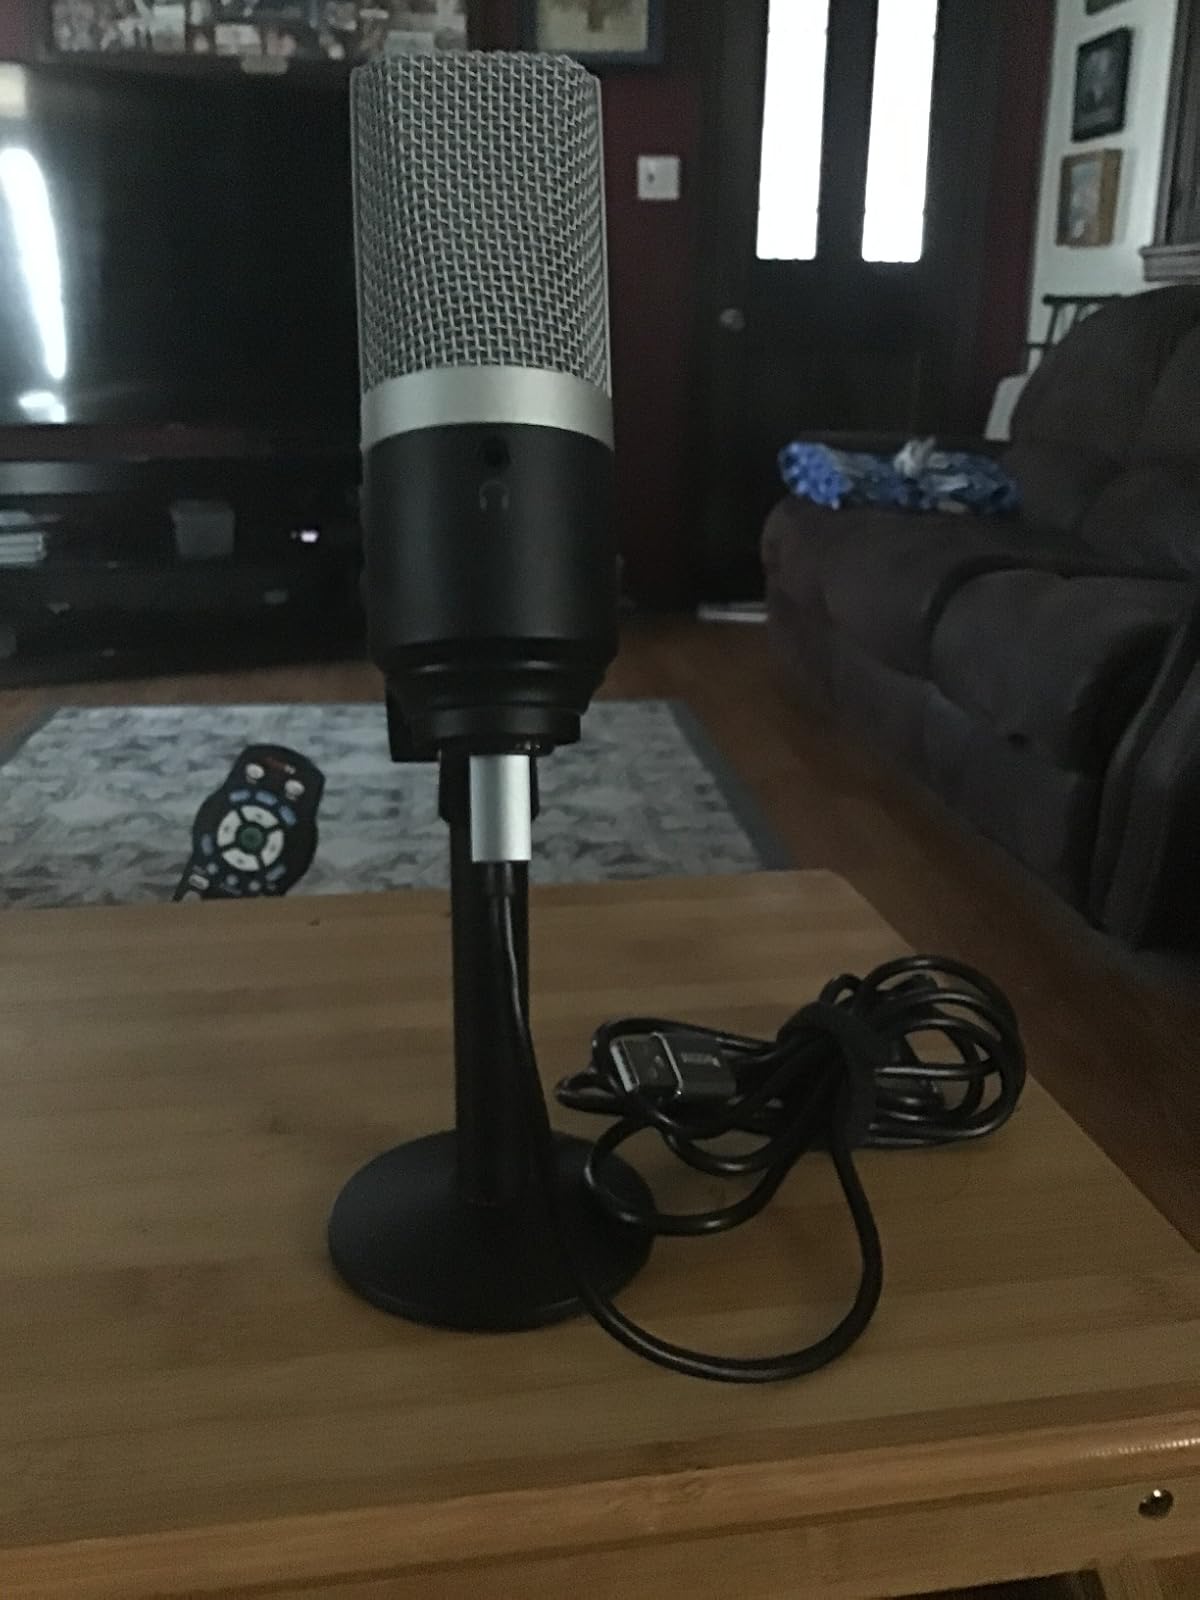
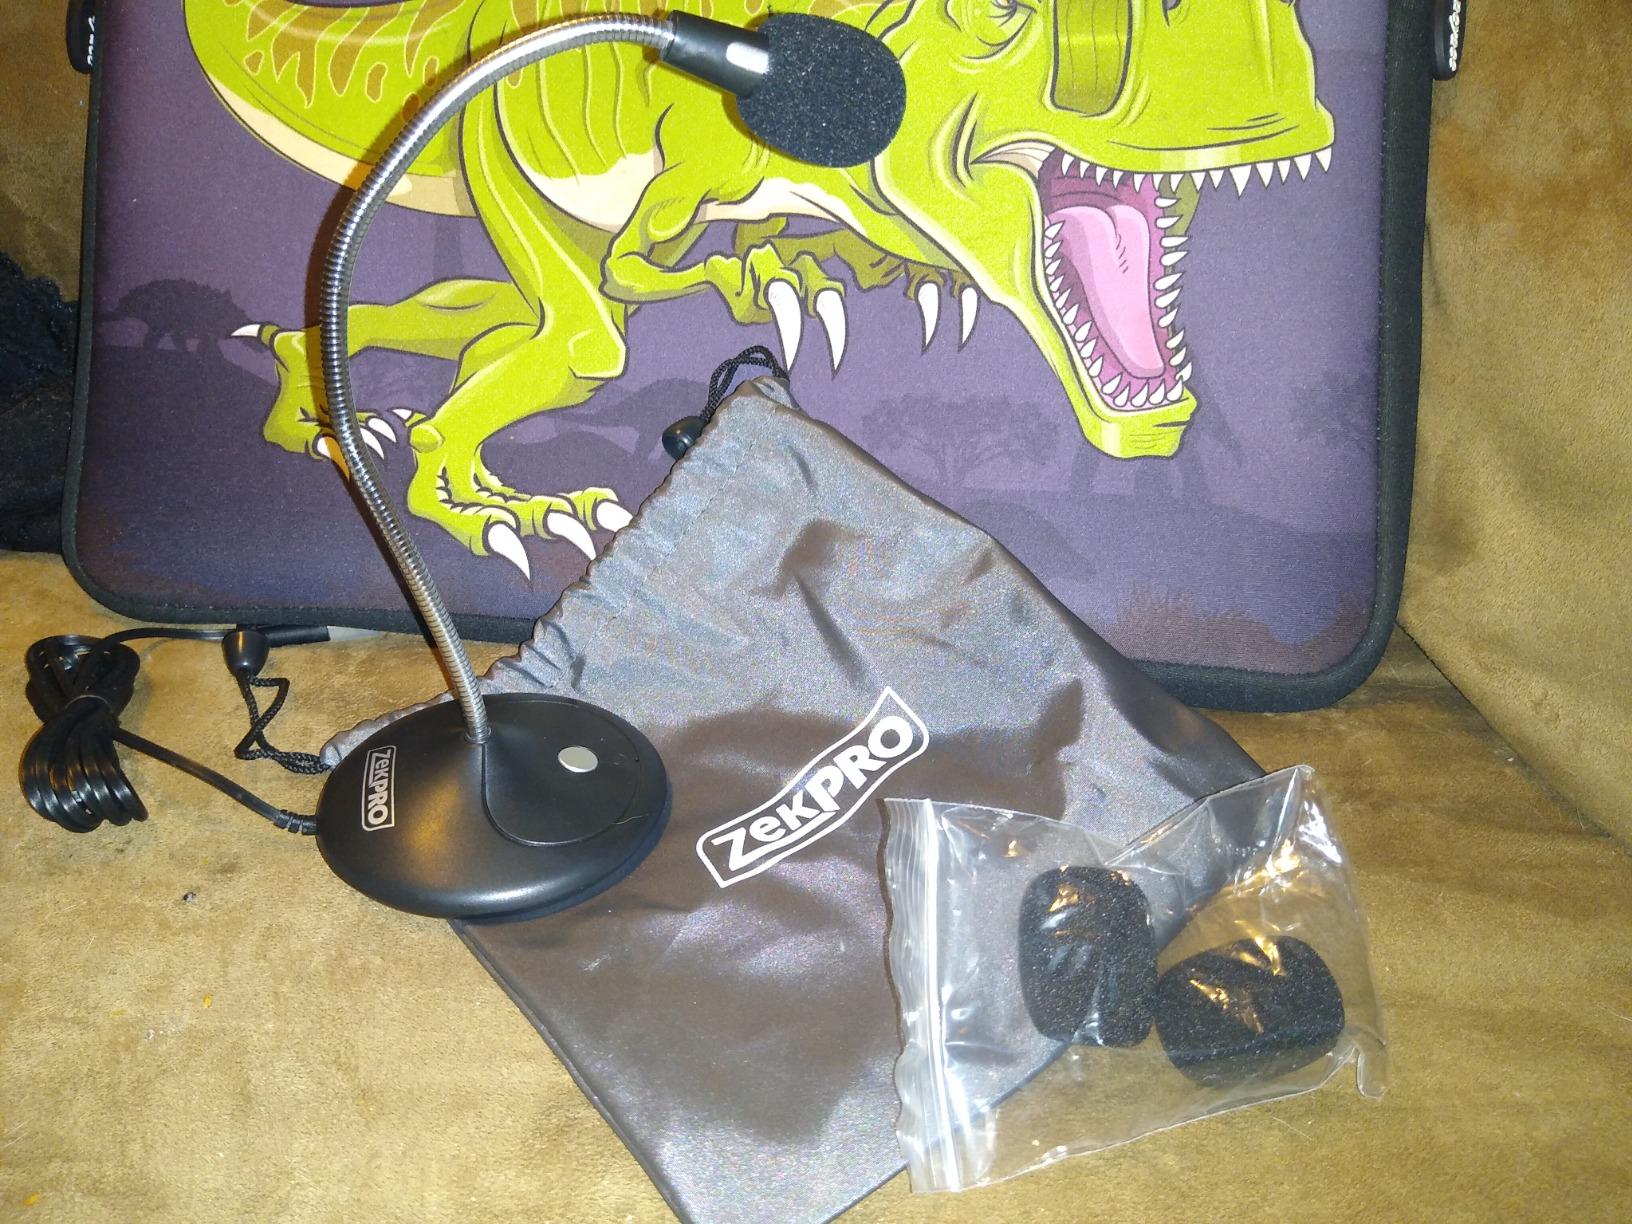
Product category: microphone
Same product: no